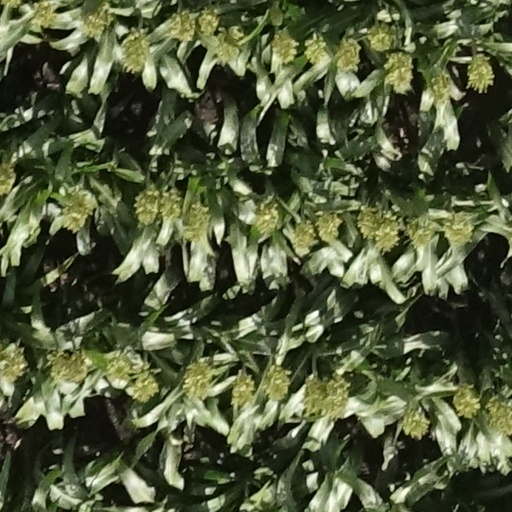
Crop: sorghum